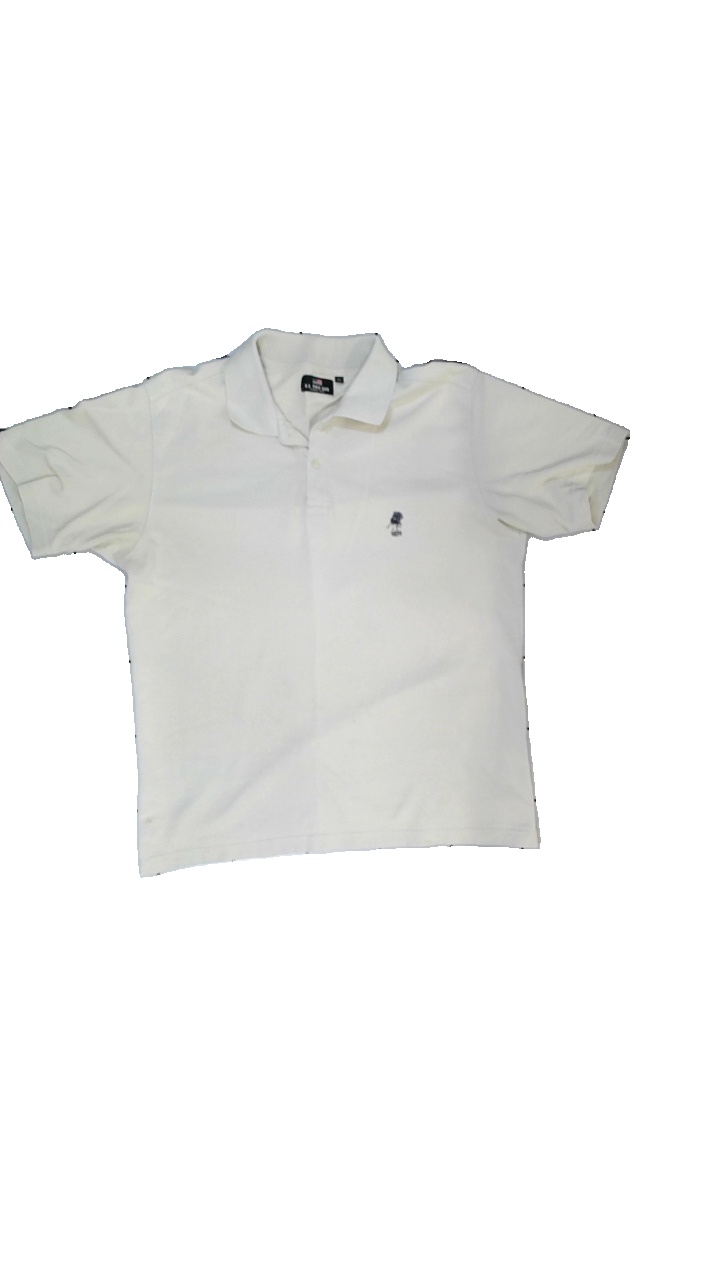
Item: Top (Men)
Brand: U.s. Polo Assn.
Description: beige pike med logga fram, svaga små fläckar fram
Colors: Black, Beige
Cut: Regular
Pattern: Logo print
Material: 100% cotton
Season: All
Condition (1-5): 4
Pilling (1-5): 5
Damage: fläckar
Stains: Minor
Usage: Reuse
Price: <50